Isotopic labeling

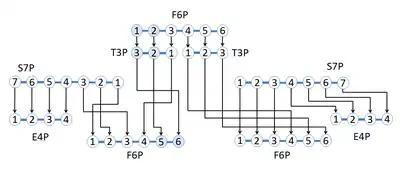
Isotopic tracing through reactions in the pentose phosphate pathway. The blue circles indicate a labeled carbon atom, while white circles are an unlabeled carbon atom.

Stable isotope labeling involves the use of non-radioactive isotopes that can act as tracers used to model several chemical and biochemical systems. The chosen isotope can act as a label on that compound that can be identified through nuclear magnetic resonance (NMR) and mass spectrometry (MS). Some of the most common stable isotopes are H, C, and N, which can further be produced into NMR solvents, amino acids, nucleic acids, lipids, common metabolites and cell growth media. The compounds produced using stable isotopes are either specified by the percentage of labeled isotopes (that is, 30% uniformly labeled C glucose contains a mixture that is 30% labeled with carbon isotope and 70% naturally labeled carbon) or by the specifically labeled carbon positions on the compound (that is, 1-C glucose which is labeled at the first carbon position of glucose).